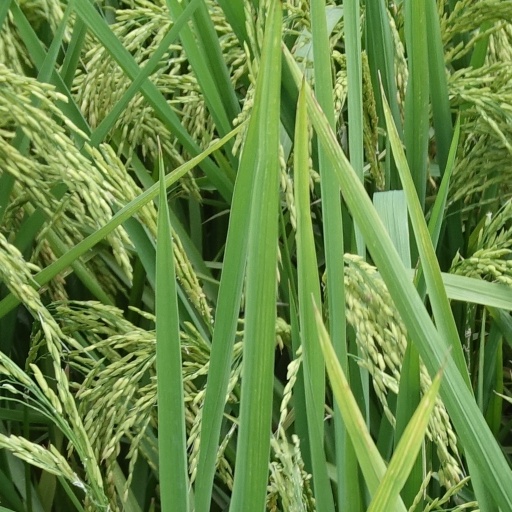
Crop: rice